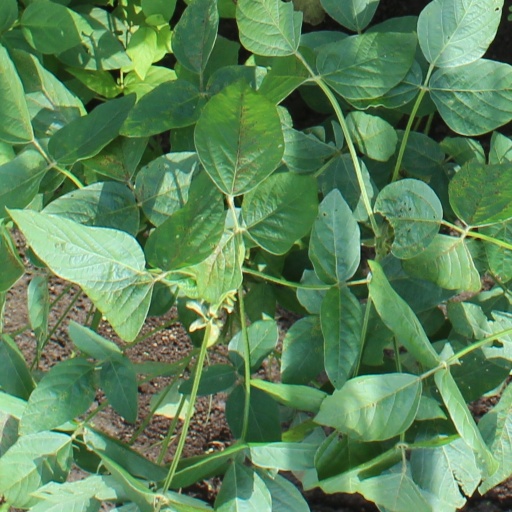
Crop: soybean